HMS Revenge (06)

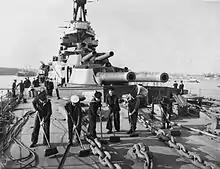
A wartime photograph of a working party scrubbing the deck of HMS "Revenge"s fo'c'sle.

After the action of 19 August 1916, in which the Grand Fleet had lost two light cruisers to German U-boat attacks, Admiral John Jellicoe, the fleet commander, decided that the fleet should not be risked in such sorties unless the High Seas Fleet ventured north or the strategic situation warranted the risk. For its part, the German fleet remained in port or trained in the Baltic Sea through 1917, as both sides had largely abandoned the idea of a decisive surface battle in the North Sea. Both sides turned to positional warfare, laying fields of naval mines, and Germany resumed the unrestricted submarine warfare campaign early in the year. As a result, "Revenge" and the rest of the Grand Fleet saw no action during the last two years of the war.